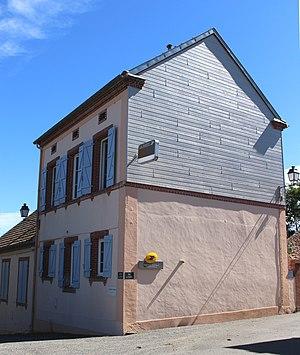
Poste de Lafitole (Hautes-Pyrénées)
Lafitole est une commune française située dans le département des Hautes-Pyrénées, en région Occitanie.